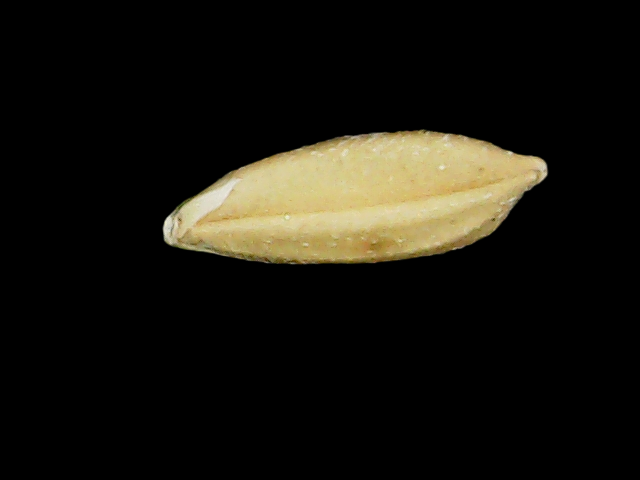
Rice variety: Binadhan10